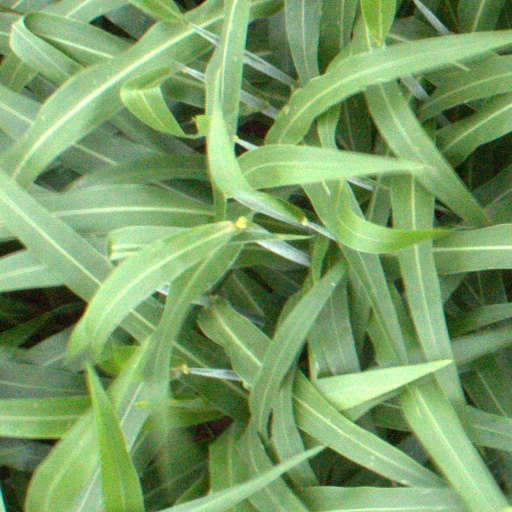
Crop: sorghum